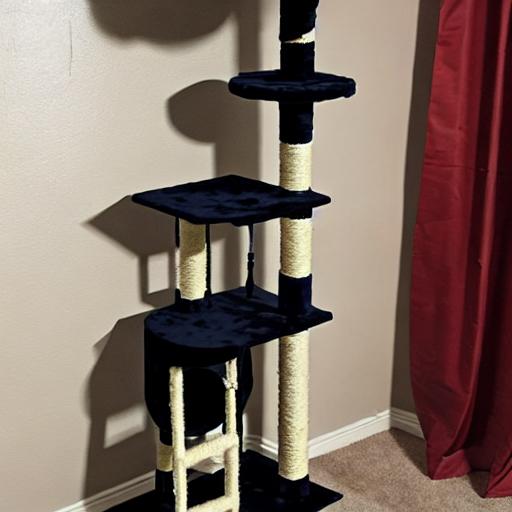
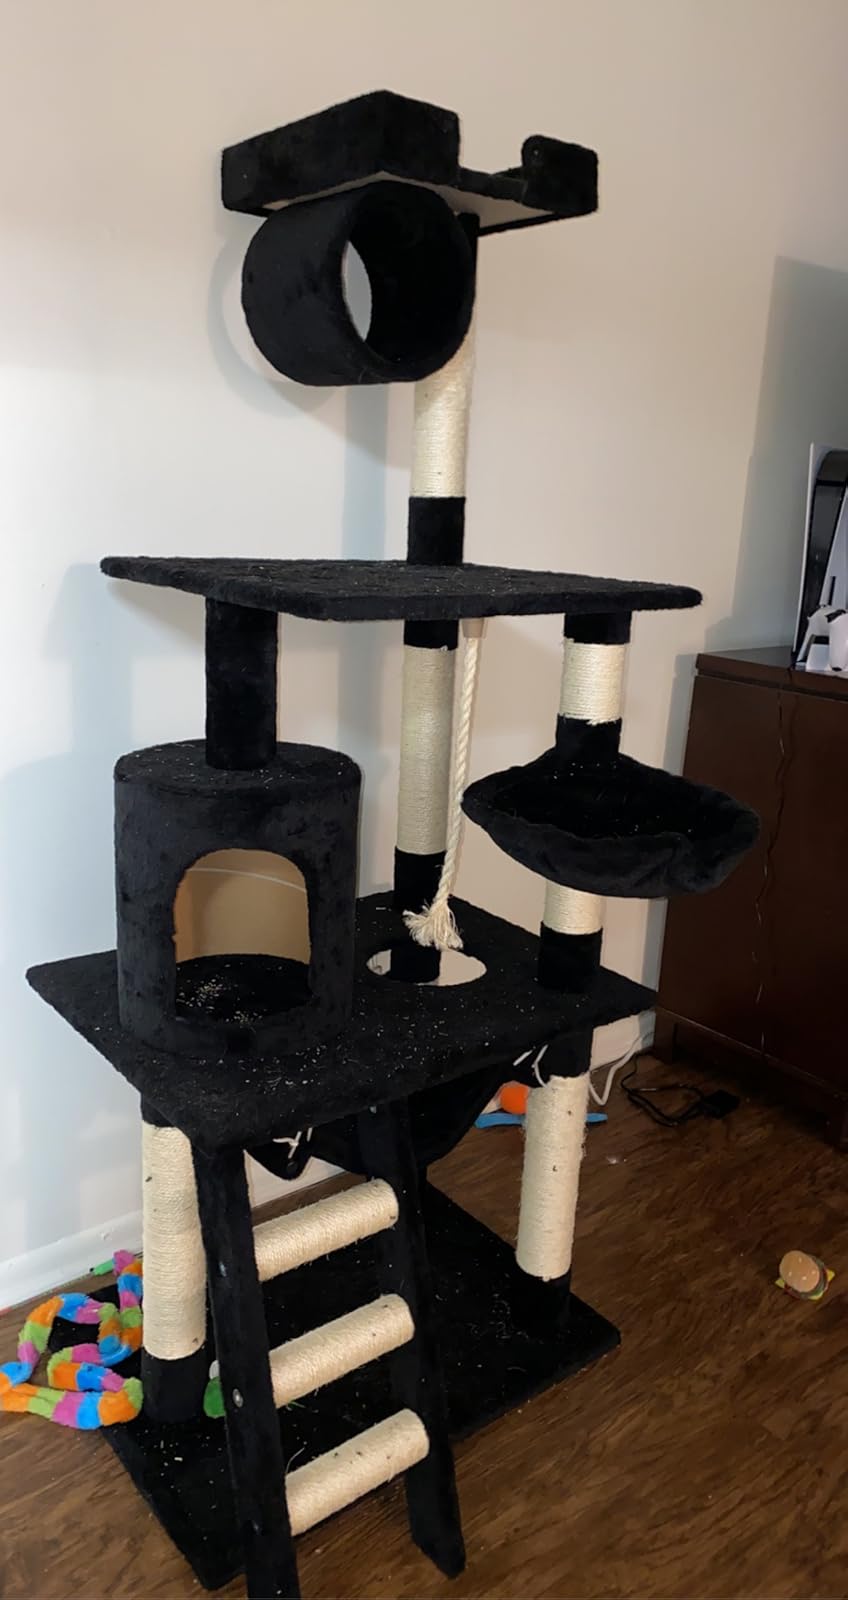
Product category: items_cat tree
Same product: no